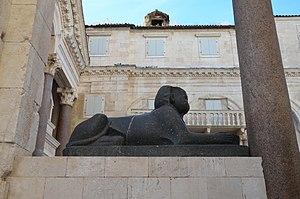
Le palais de Dioclétien est la résidence impériale fortifiée construite par l'empereur Dioclétien sur la côte dalmate pour s'y retirer après son abdication volontaire en 305. C'est l'un des édifices de l'Antiquité tardive les mieux conservés. Ces vestiges sont préservés dans le cœur historique de Split, en Croatie. Contrairement à une légende populaire, la ville — Spalatum en latin — doit son nom à celui de la cité grecque voisine d'Aspalathos — « buisson blanc » — et non au terme latin signifiant palais — palatium. L'empereur Dioclétien y a vécu l'essentiel des dernières années de sa vie et, à sa mort, son corps a été déposé dans un sarcophage placé dans le mausolée qu'il y avait fait construire.